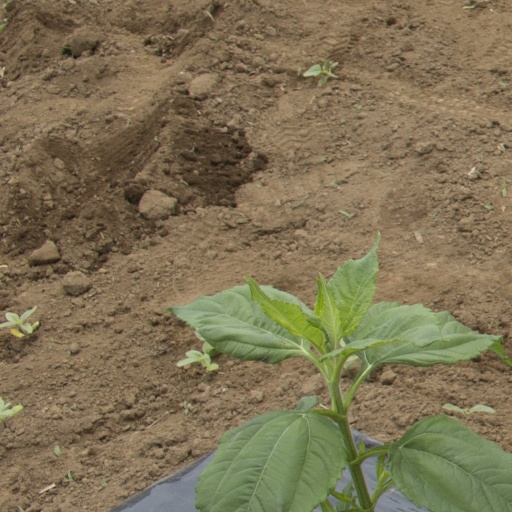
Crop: Jerusalem artichoke